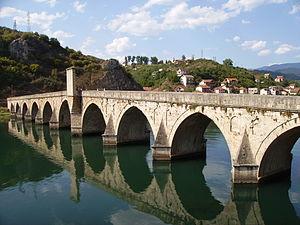
Les Femmes de Visegrad est un film dramatique bosniaque écrit et réalisé par Jasmila Žbanić, sorti en 2013.
Višegrad est une ville et une municipalité de Bosnie-Herzégovine située à l'est de la République serbe de Bosnie. Selon les premiers résultats du recensement bosnien de 2013, la ville intra muros compte 5 869 habitants et la municipalité 11 774.
Le pont Mehmed Pacha Sokolović à Višegrad est un pont achevé en 1577 en Bosnie-Herzégovine. Depuis 2007, il est inscrit sur la liste du patrimoine mondial.
La Drina est une rivière du Monténégro, de la Serbie et de la Bosnie-Herzégovine et un sous-affluent du Danube par la Save. Elle s'écoule sur 345 km et constitue pour une bonne part la frontière entre la Bosnie-Herzégovine et la Serbie.
La mosquée d'Ali-pacha est située en Bosnie-Herzégovine, sur le territoire de la Ville de Sarajevo. Construite en 1560 et 1561, elle est inscrite sur la liste des monuments nationaux de Bosnie-Herzégovine.
L'église de la Mère-de-Dieu est située en Bosnie-Herzégovine, sur le territoire de la ville de Jajce et dans la municipalité de Jajce. Elle a été construite entre 1930 et 1935 et est inscrite sur la liste des monuments nationaux de Bosnie-Herzégovine. Elle fait partie de l'« ensemble naturel et architectural de Jajce » proposé par le pays pour une inscription au patrimoine mondial de l'UNESCO.
Un monument national est, en Bosnie-Herzégovine, un monument placé sous la protection de l'État. La Commission pour la protection des monuments nationaux a établi une liste principale de 780 monuments ainsi catégorisés, auxquels viennent s'ajouter 444 monuments inscrits sur une liste complémentaire et 1621 monuments candidats à une inscription.
L'église Saint-Antoine-de-Padoue est située en Bosnie-Herzégovine, sur le territoire de la Ville de Sarajevo. Elle a été construite entre 1912 et 1914 et est inscrite sur la liste des monuments nationaux de Bosnie-Herzégovine.